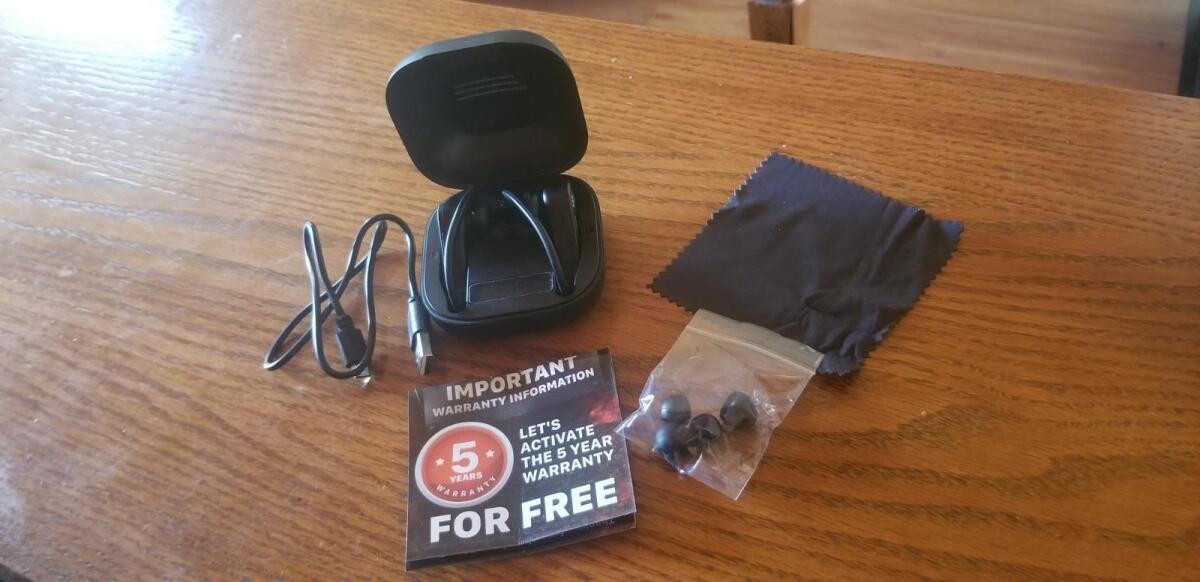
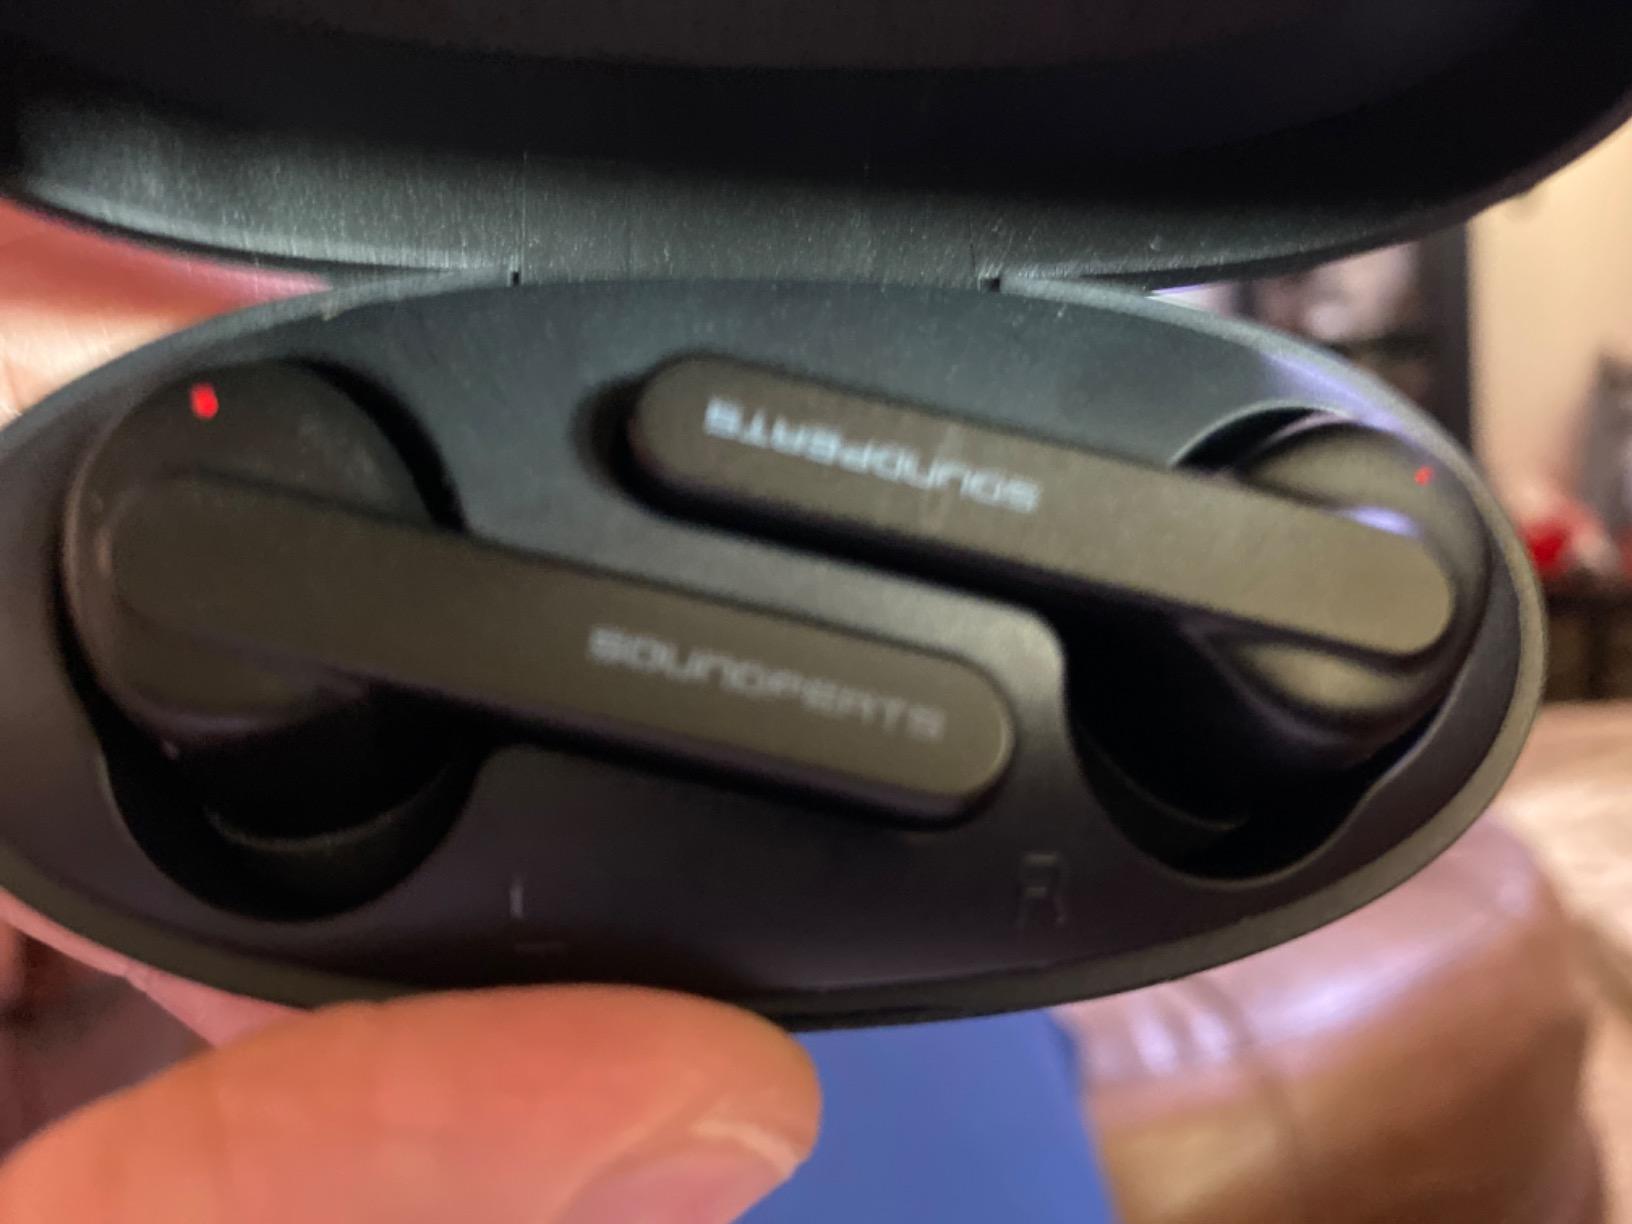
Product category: earbuds
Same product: no